Action at La Hogue (1692)

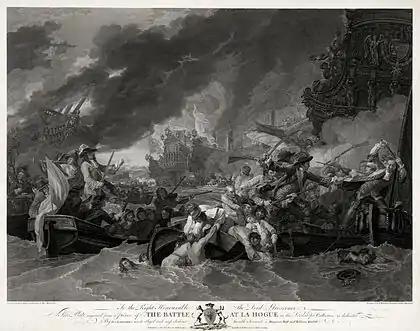
"The Battle at La Hogue": engraving by William Woollett (1781) after a painting by Benjamin West

At 6am on the 23, the ships of the inshore squadron were ordered to attack the ships on the north beach. After a preliminary bombardment the boats were despatched, and about 8.30 am one of the fireships grappled the "Terrible", which was in a more exposed position. Finding her deserted, the fireship captain refrained from igniting his ship, but boarded "Terrible" and started fires with what material was to hand; for this he was much commended in saving his charge for a better occasion.